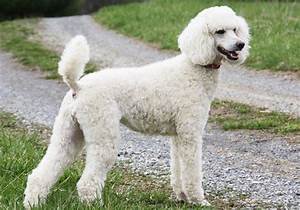
Label: dog